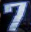
Number: 7